Murder of Betty Van Patter

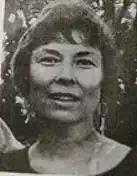

Betty Louise Van Patter (née Floyd; October 12, 1929 – ) was a bookkeeper for the Black Panther Party, although she herself was white. Van Patter was murdered, a crime which remains unsolved.